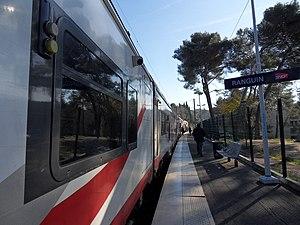
La gare ferroviaire de Gare de Ranguin, Alpes-Maritimes, France.Desserte par un TER aux couleurs de la Principauté de Monaco
La gare de Ranguin est une gare ferroviaire française de la ligne de Cannes-la-Bocca à Grasse, située sur le territoire de la commune de Cannes, dans le département des Alpes-Maritimes, en région Provence-Alpes-Côte d'Azur.